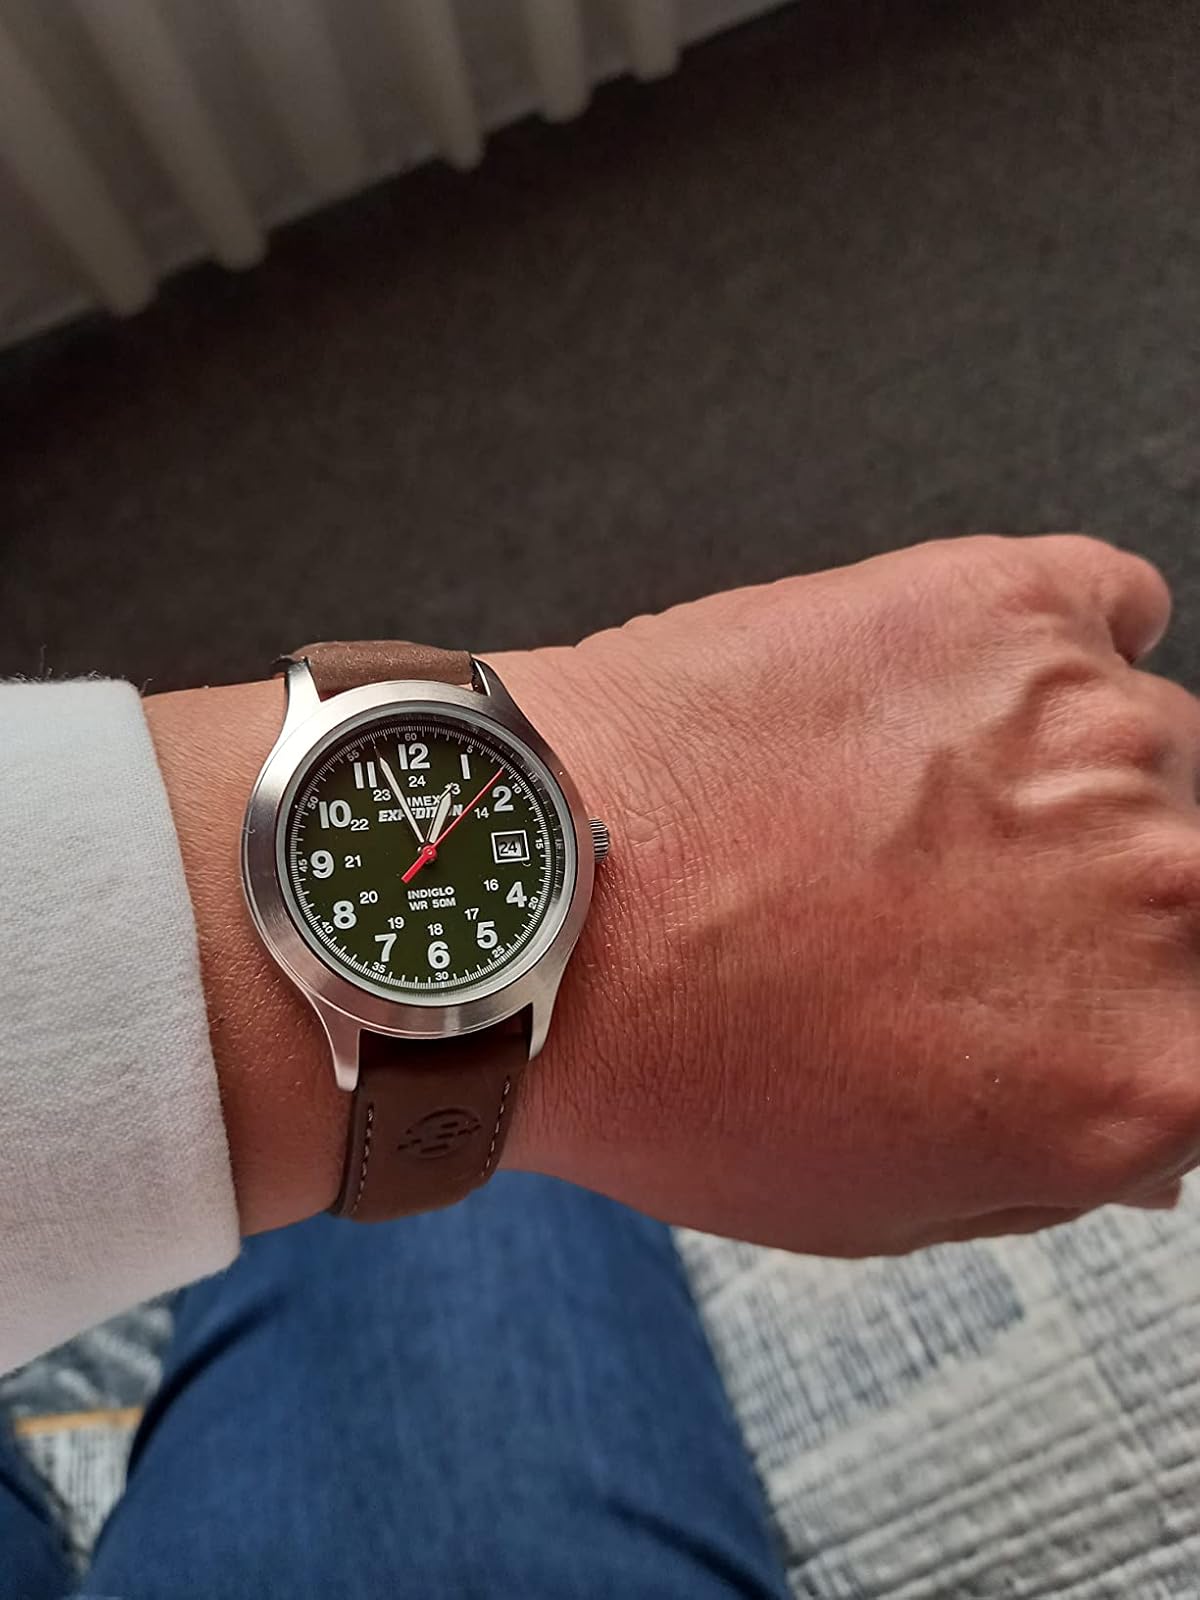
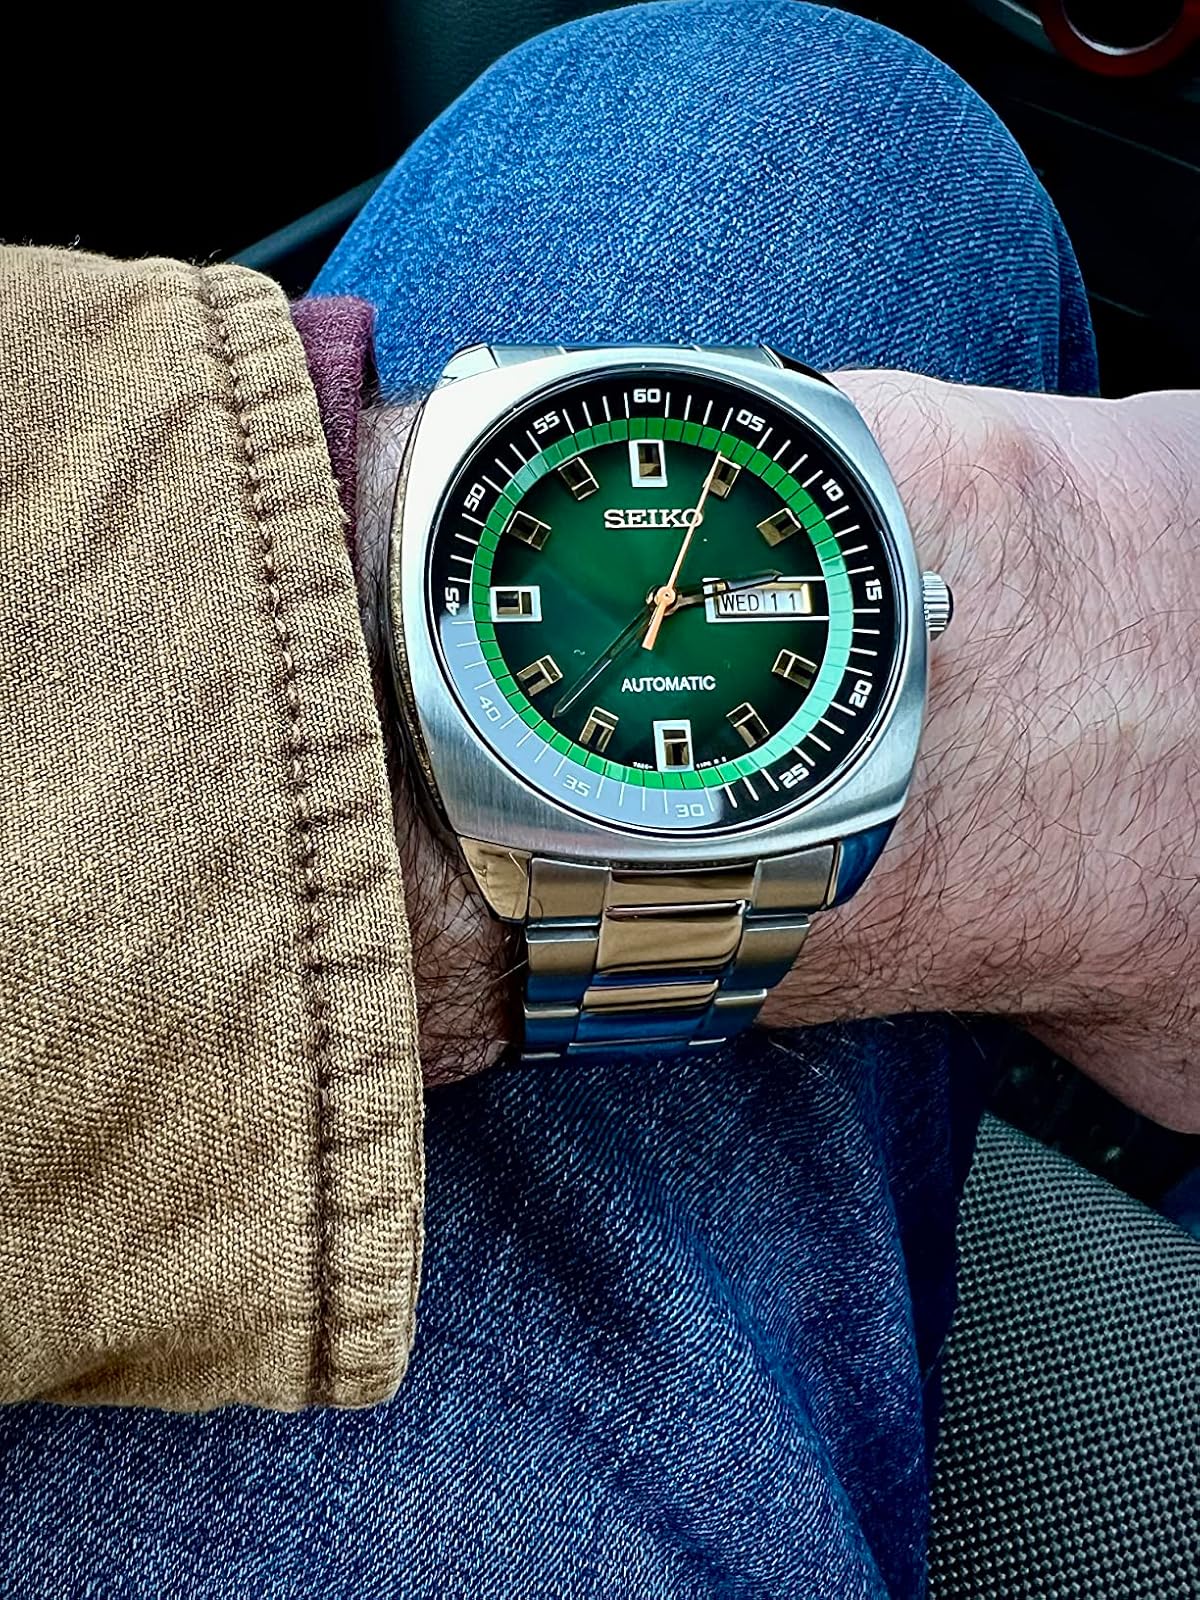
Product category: accessories_watch
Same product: no